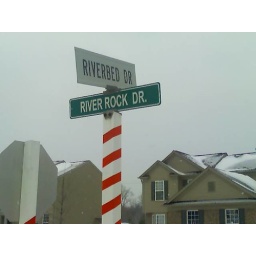
in michigan, it's considered &amp;quot;cute&amp;quot; to decorate street signs like candy canes.